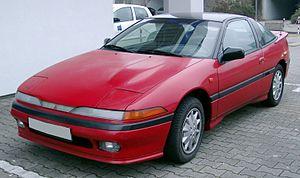
La Mitsubishi Eclipse est un modèle d'automobile coupé produit par Mitsubishi Motors de 1989 à 2012.